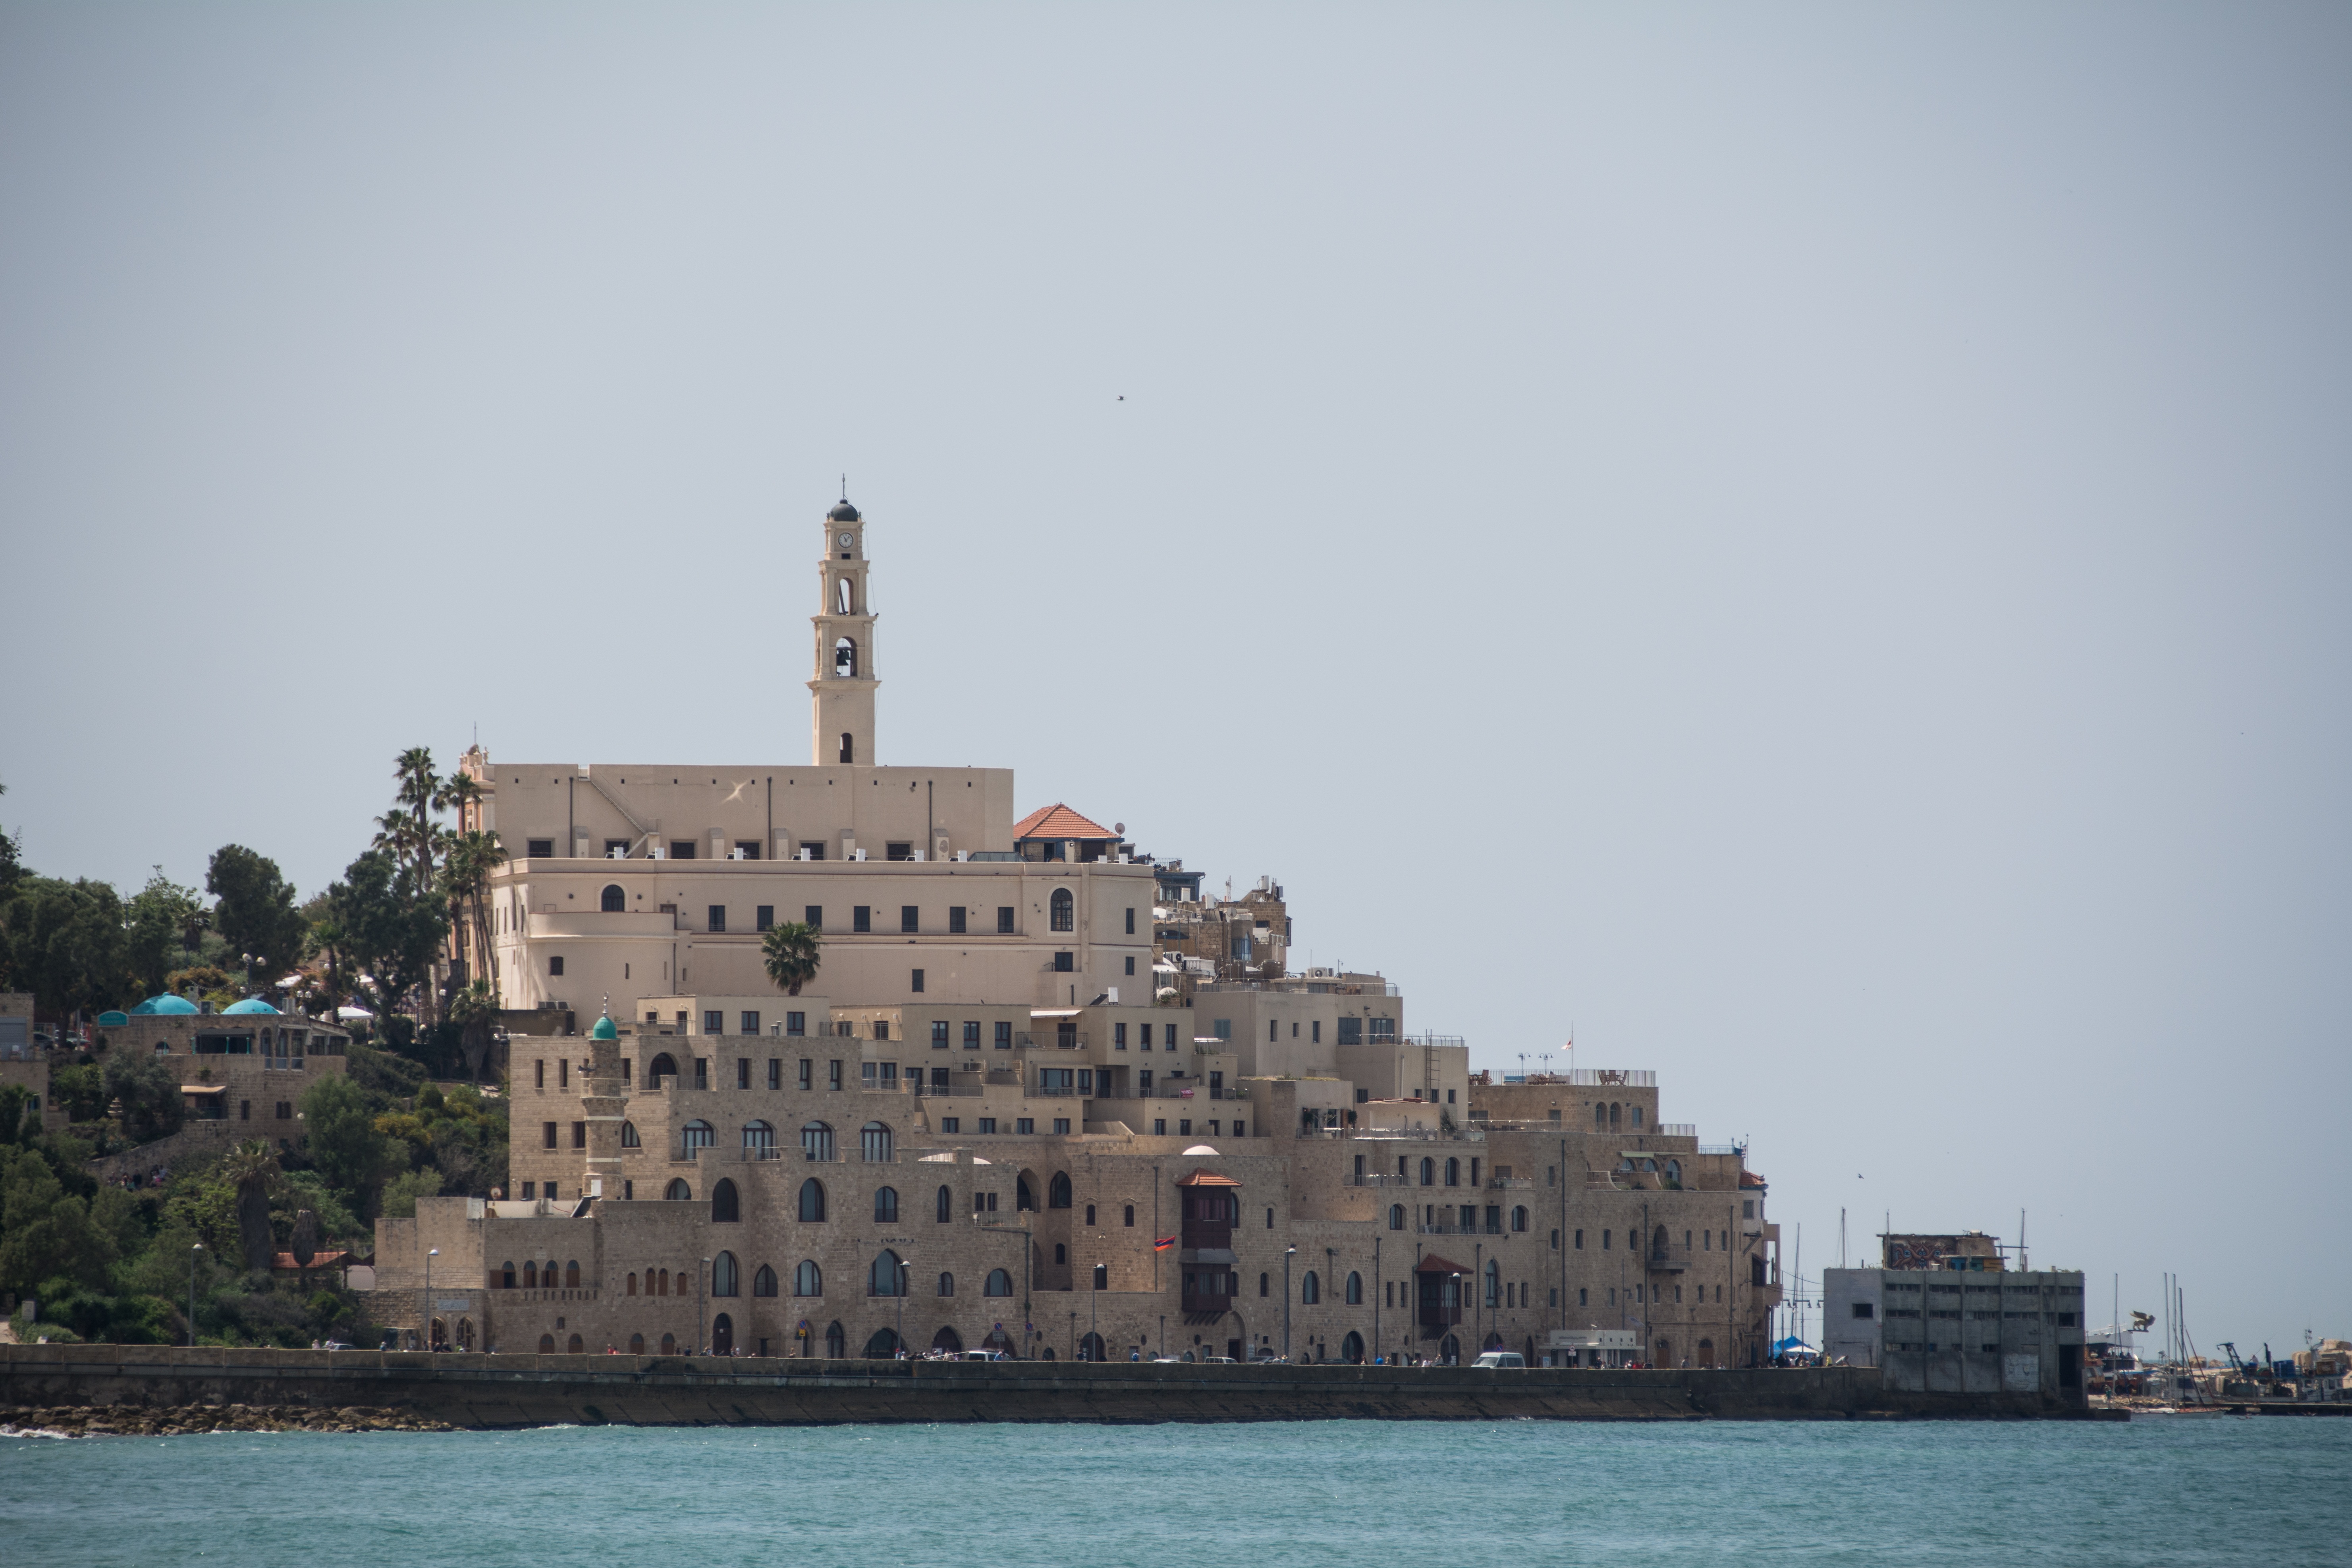
sea, coast, architecture, skyline, building, old, city, vehicle, holiday, bay, landmark, port, places of interest, old town, jaffa